Zygmunt Krasiński

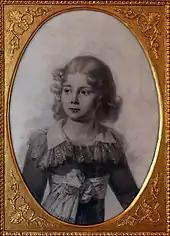

Following the stabilization brought by the end of the Napoleonic Wars, which saw the end of the Duchy of Warsaw and the creation of Congress Poland, the Krasiński family spent most summer holidays on their estates in Podole and Opinogóra. On 12 April 1822 Zygmunt's mother died of tuberculosis, and the 10-year-old boy became a precocious close companion to the family head, who instilled in Zygmunt a reverence for chivalry and honor. Zygmunt's fascination with his father's personality, and their mutual hopes for a free Poland, led to an excessive, onerous mutual idealization. Over the years, their "intimate and difficult" relationship would be very influential on Zygmunt, whom Victor Erlich described as "weak and hypersensitive", compared to his "affectionate but domineering" father.